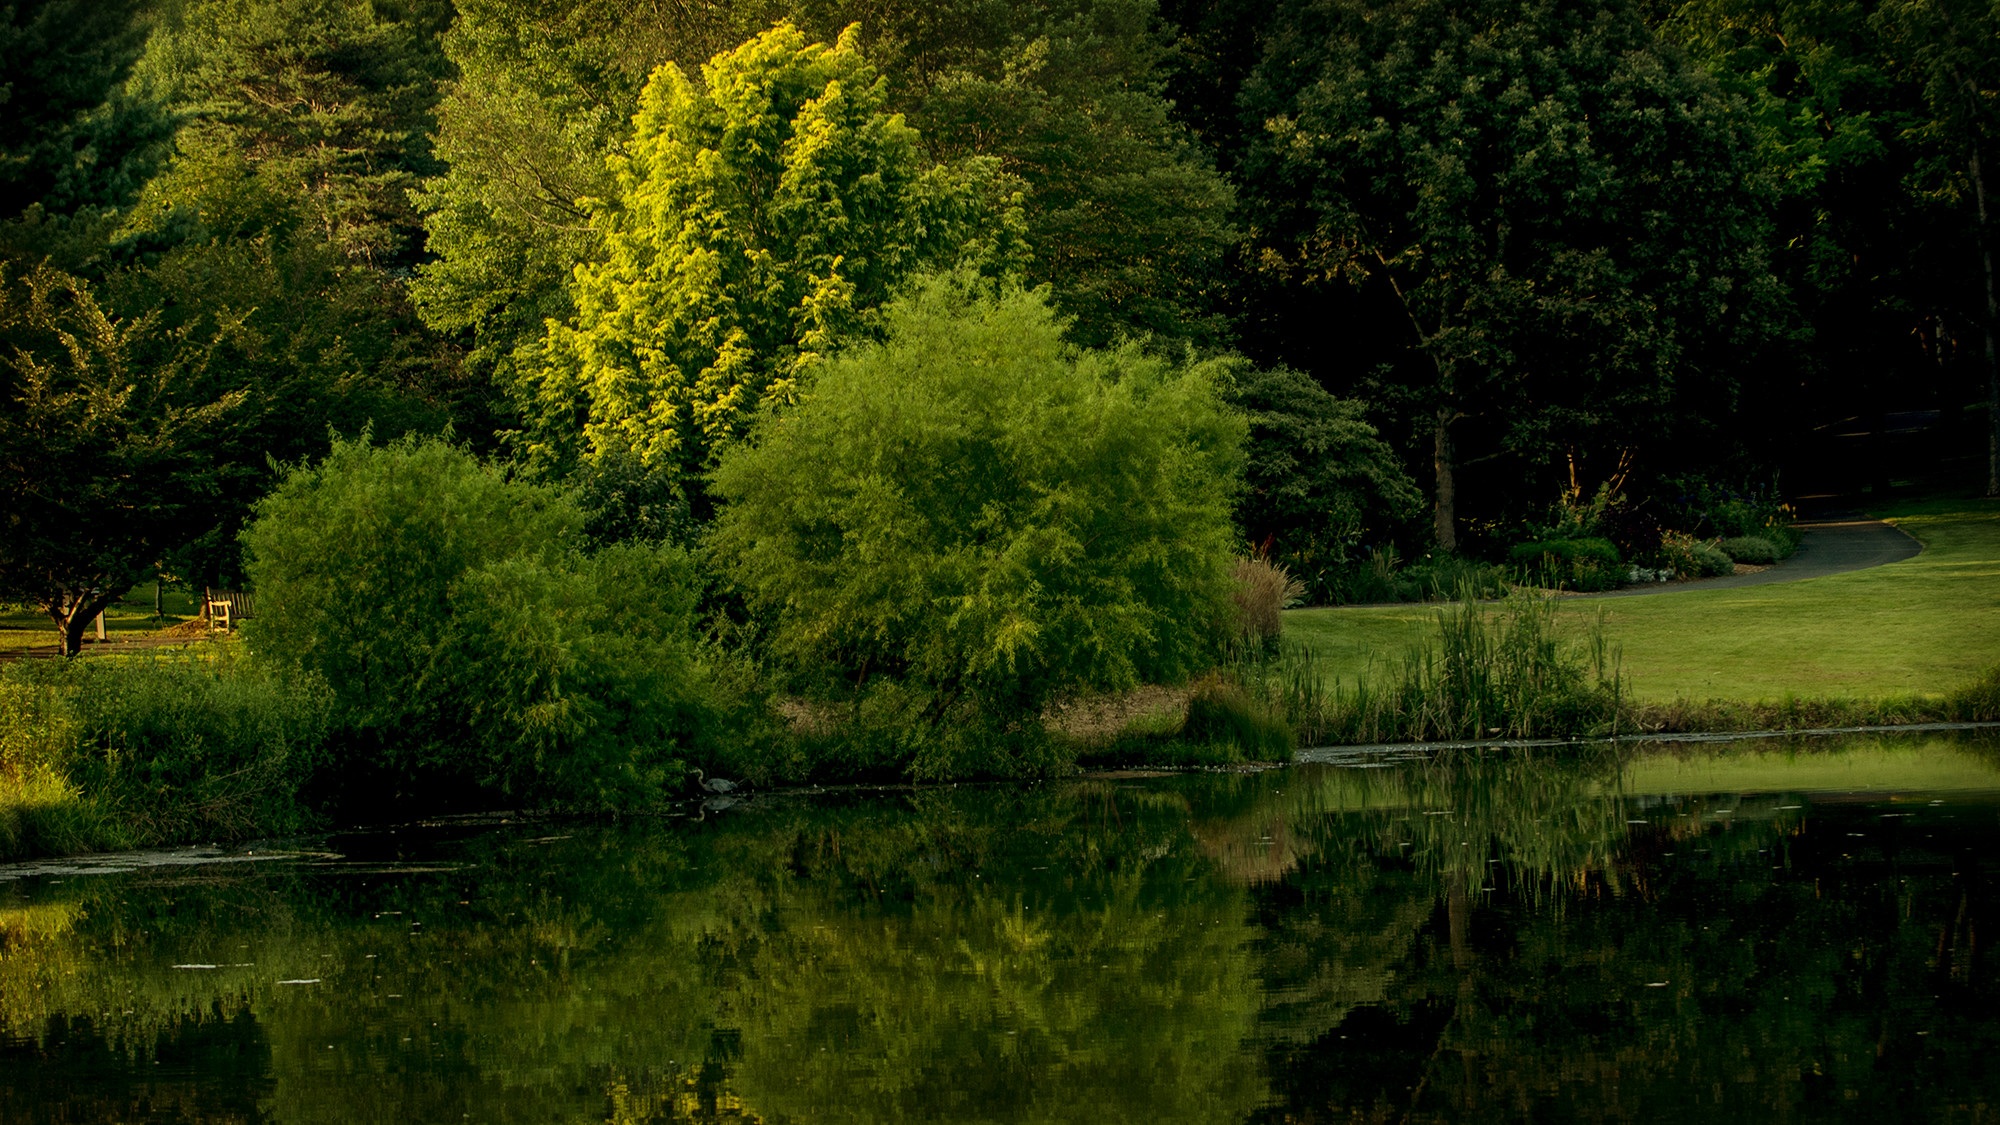
landscape, tree, nature, forest, wilderness, plant, meadow, leaf, flower, lake, river, walk, pond, green, reflection, scenic, autumn, park, botany, garden, wetland, woodland, habitat, afternoon, ecosystem, virginia, biome, tress, natural environment, woody plant, meadow lark botanical gardens